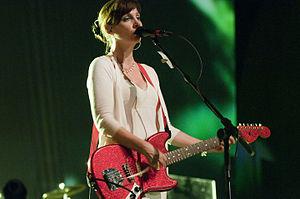
Bilinda Jayne Butcher est une musicienne auteur-compositeur anglaise, connue comme chanteuse et guitariste du groupe My Bloody Valentine.